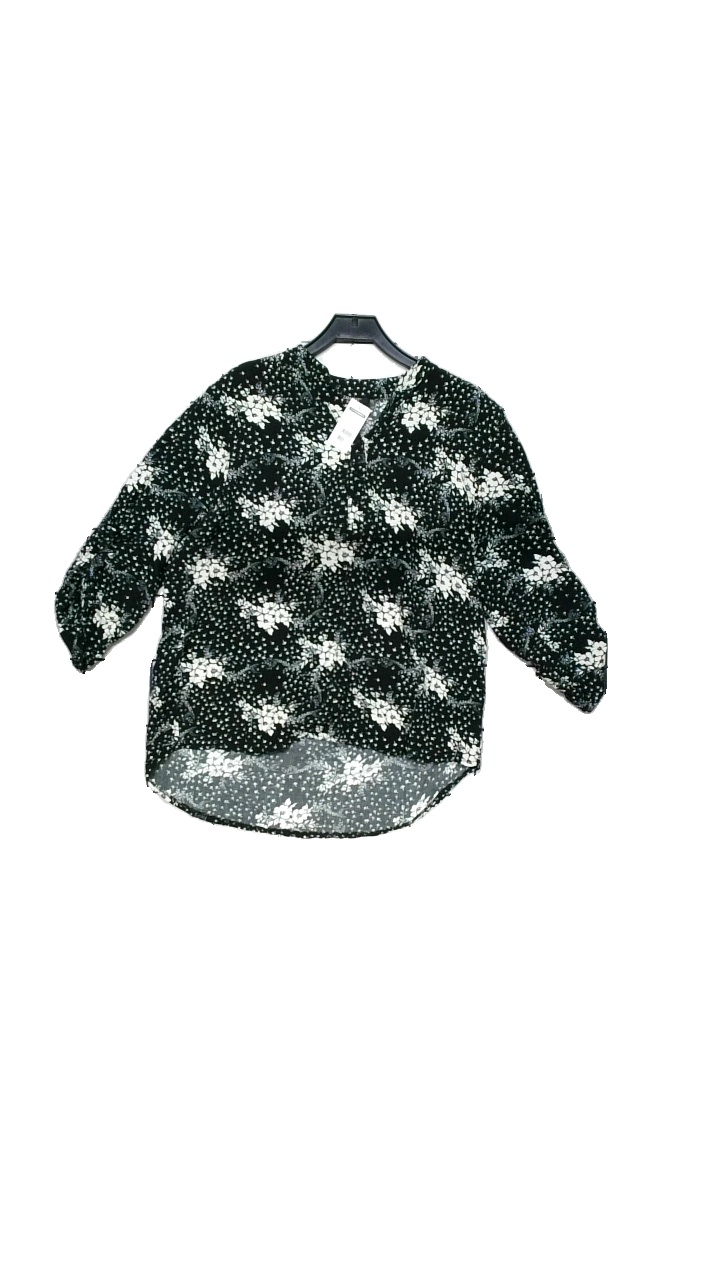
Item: Blouse (Ladies)
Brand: Zabaione
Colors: Black, White
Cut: Loose
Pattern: Floral print
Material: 100% viscose
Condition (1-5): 4
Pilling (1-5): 5
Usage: Reuse
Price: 50-100